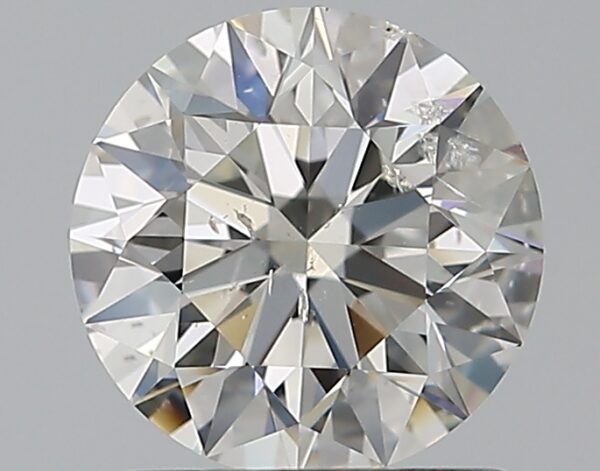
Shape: round
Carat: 1.01
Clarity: SI2
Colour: I
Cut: EX
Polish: EX
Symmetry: EX
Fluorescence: F
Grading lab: GIA
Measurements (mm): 6.4 x 6.43 x 4.02